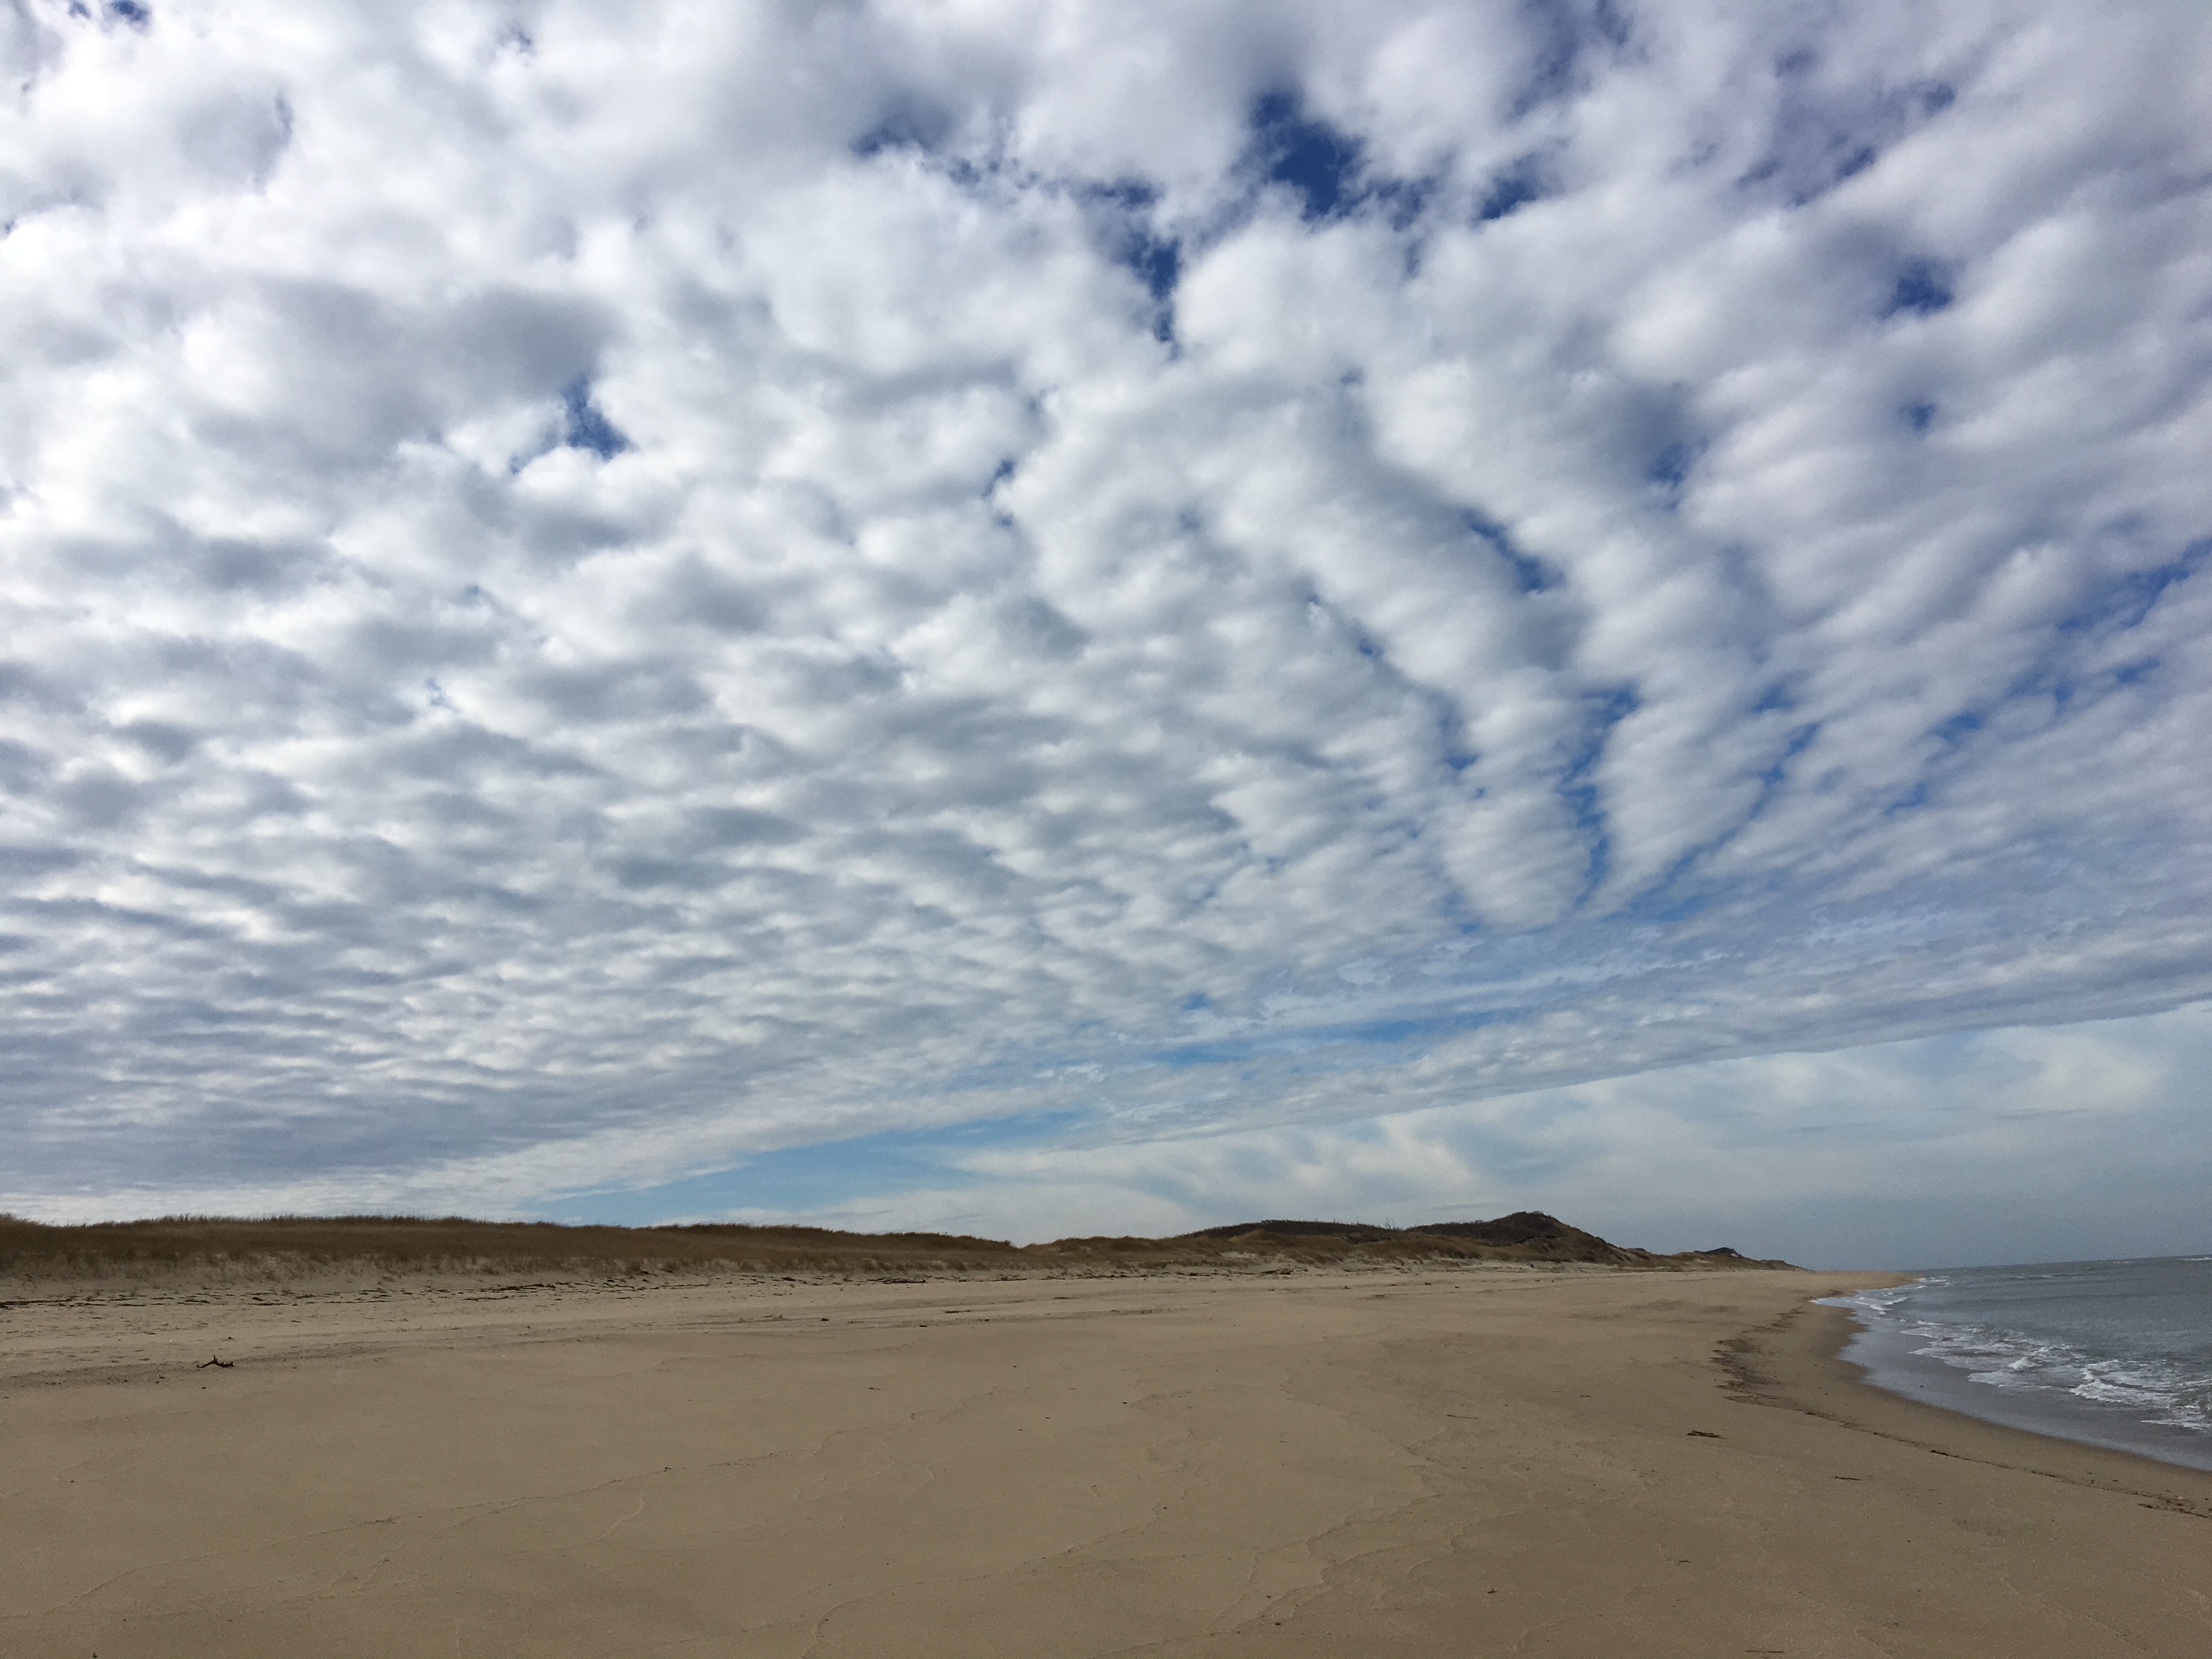
beach, sea, coast, water, sand, ocean, horizon, cloud, sky, shore, wave, sand dune, tide, surf, body of water, dunes, waves, clouds, altocumulus, habitat, sky clouds, natural environment, wind wave